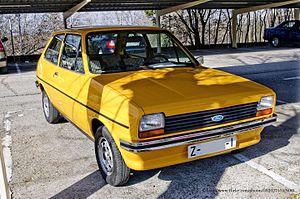
Stevens Thompson Tjaarda van Starkenberg dit Tom Tjaarda, né le 23 juillet 1934 à Détroit et mort le 1ᵉʳ juin 2017 à Turin, est un designer automobile américain d’origine néerlandaise.